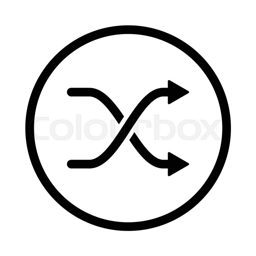
stock vector of icon , iconic symbol inside a circle , on white background .